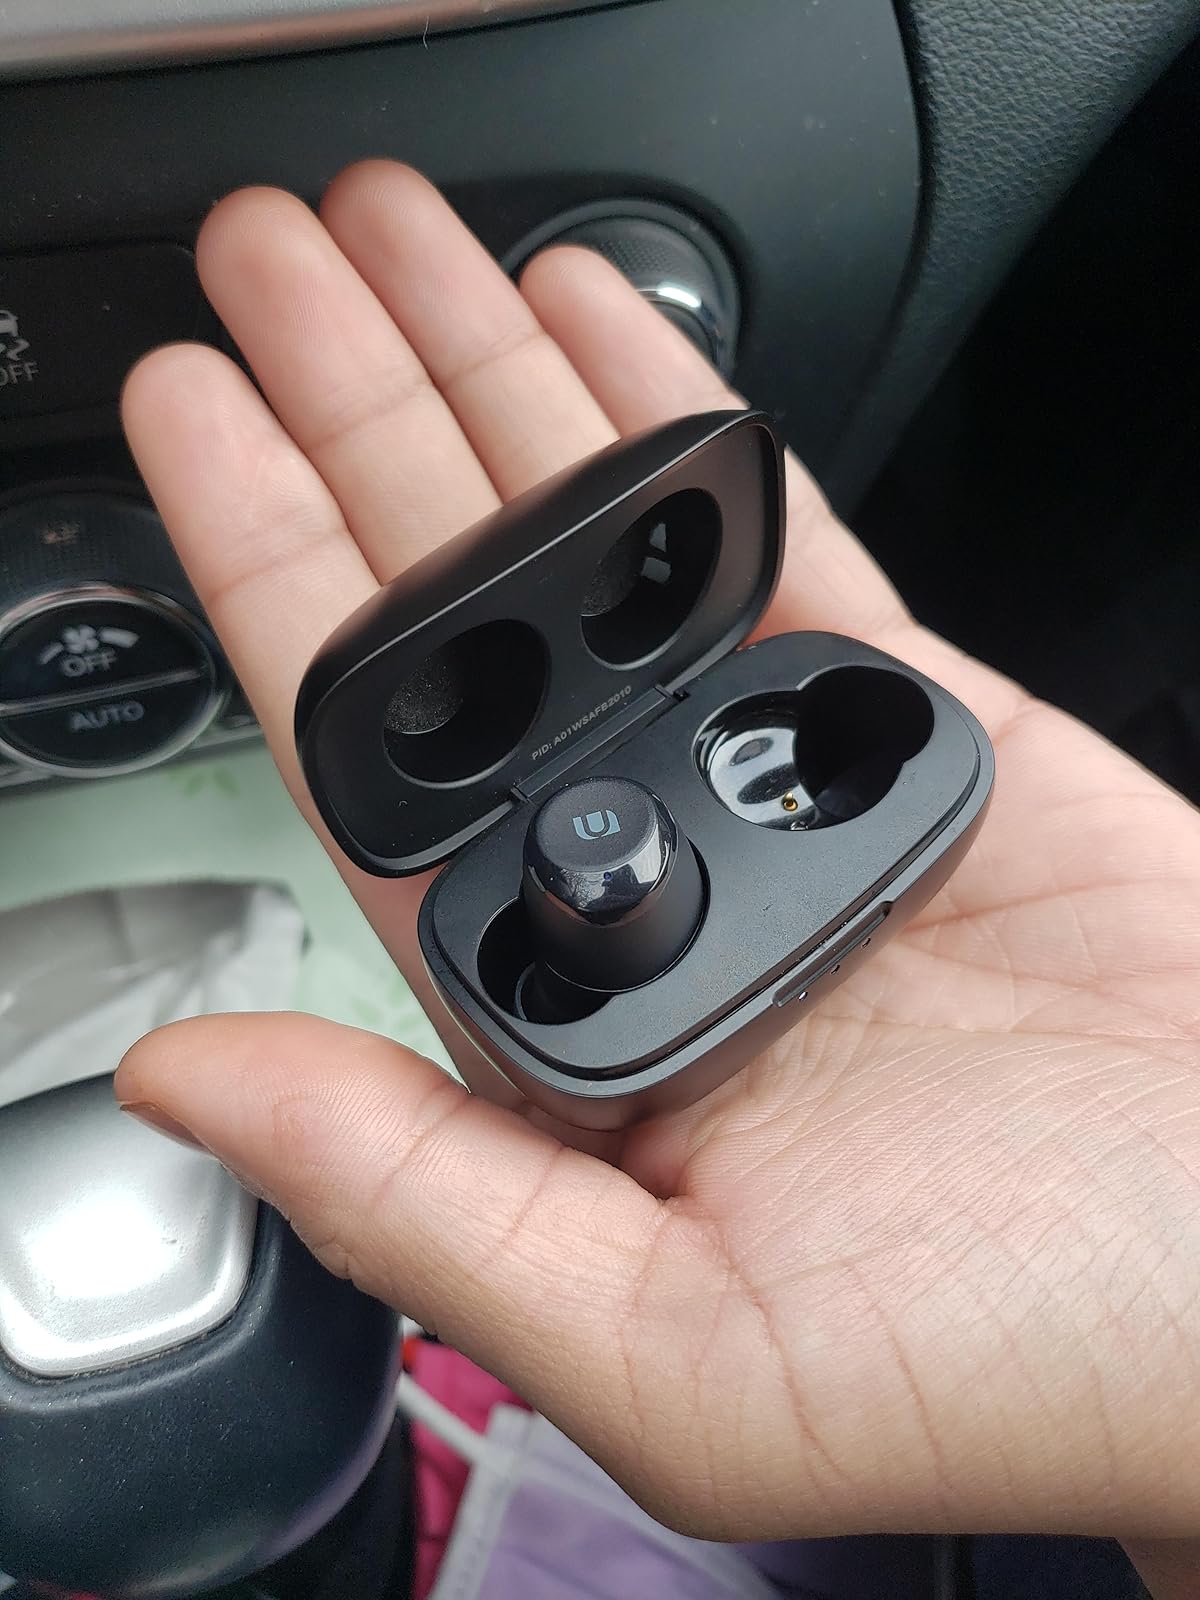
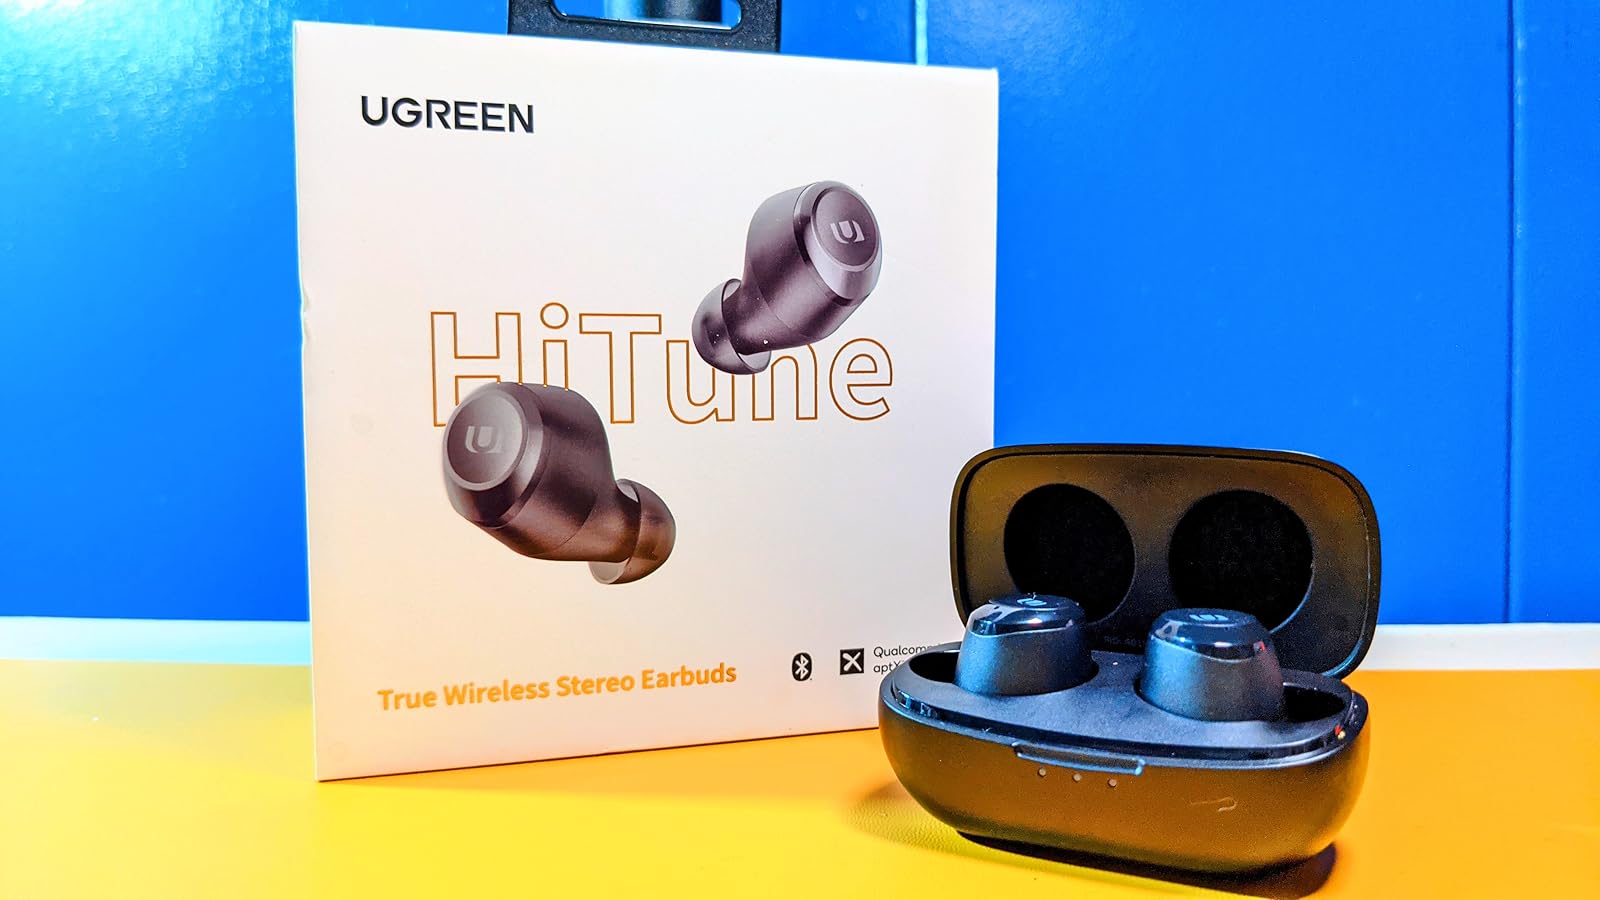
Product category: earbuds
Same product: yes